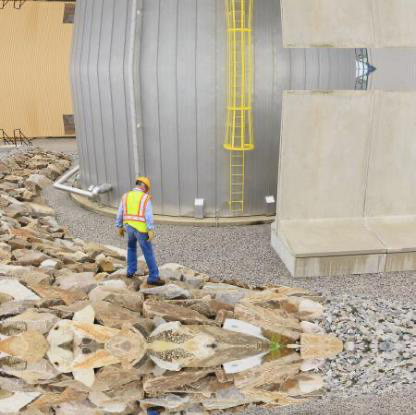
Objects in the image:
label: helmet